NZR RM class (Sentinel-Cammell)

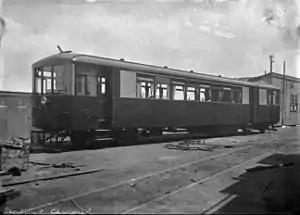

The NZR RM class Sentinel-Cammell was a steam-powered railcar operated by the New Zealand Railways Department (NZR). It was the only one of its type to operate in New Zealand, and one of only two steam railcars trialled in the country; the other was the Clayton steam railcar.